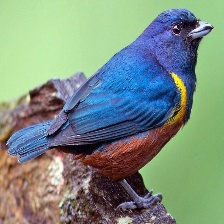
Species: CHESTNET BELLIED EUPHONIA
Scientific name: EUPHONIA PECTORALIS